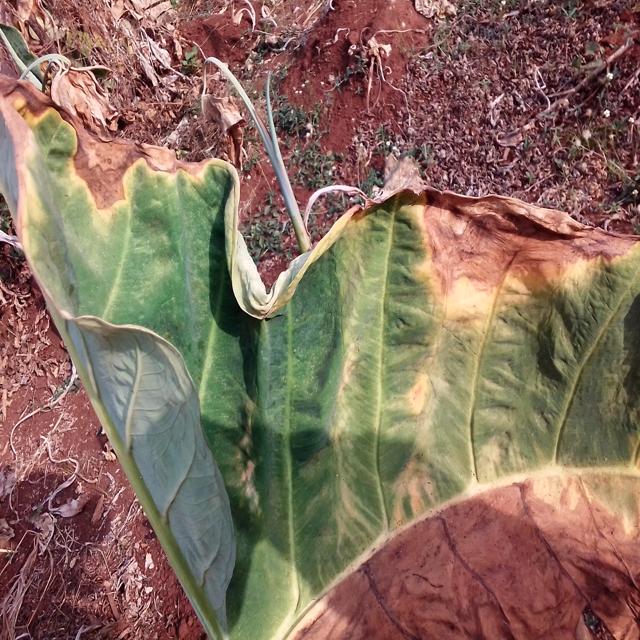
Label: Mid_Blight